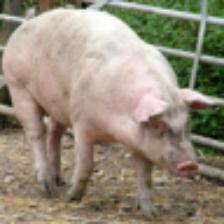
Label: NonHuman